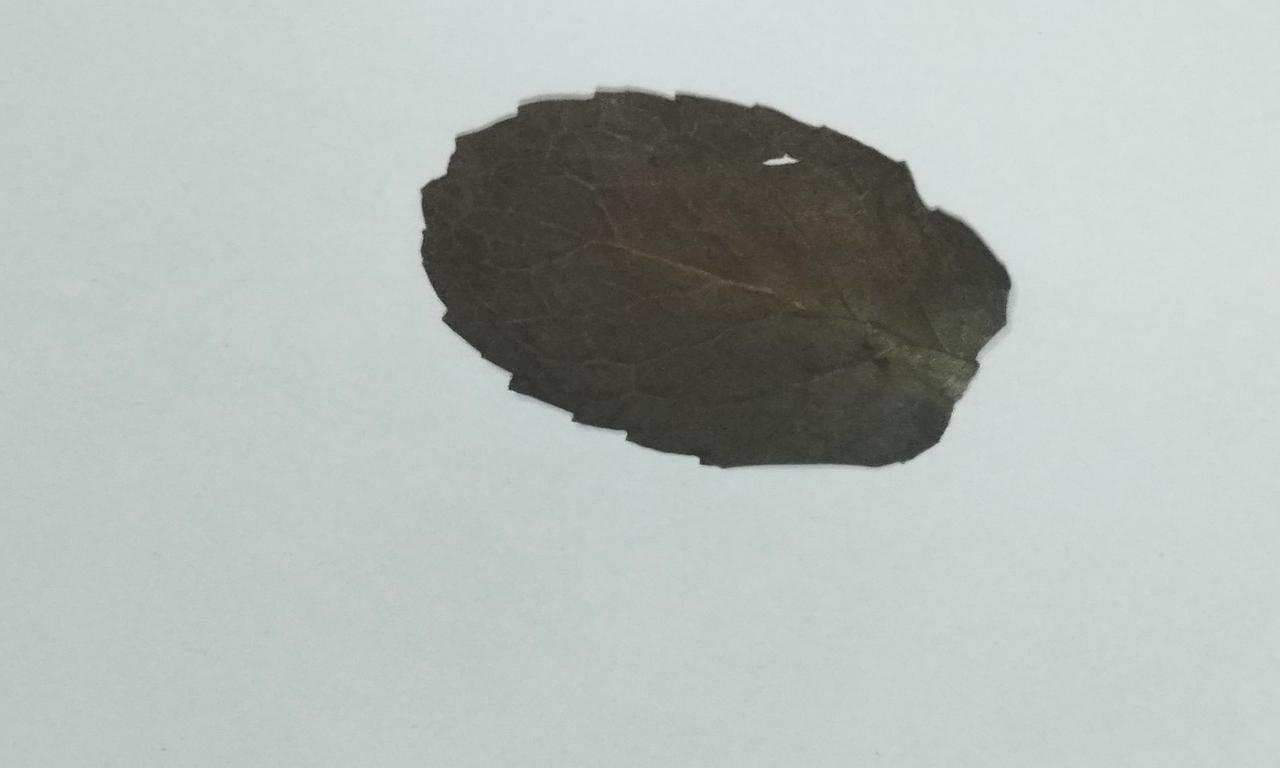
Label: Dried